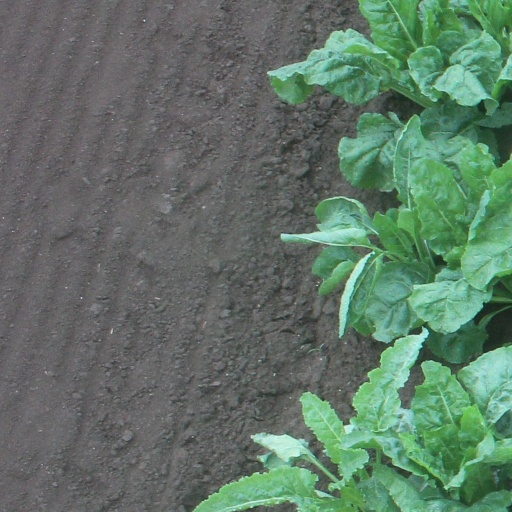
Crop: sugar beet